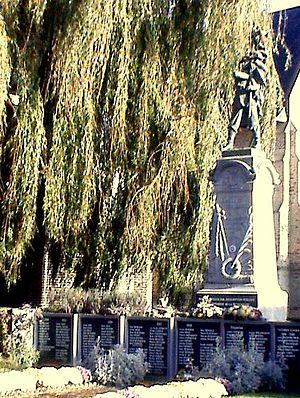
Steenvoorde est une commune française située dans le département du Nord, en région Hauts-de-France. Le village est au centre de l'Houtland, dans le Westhoek.